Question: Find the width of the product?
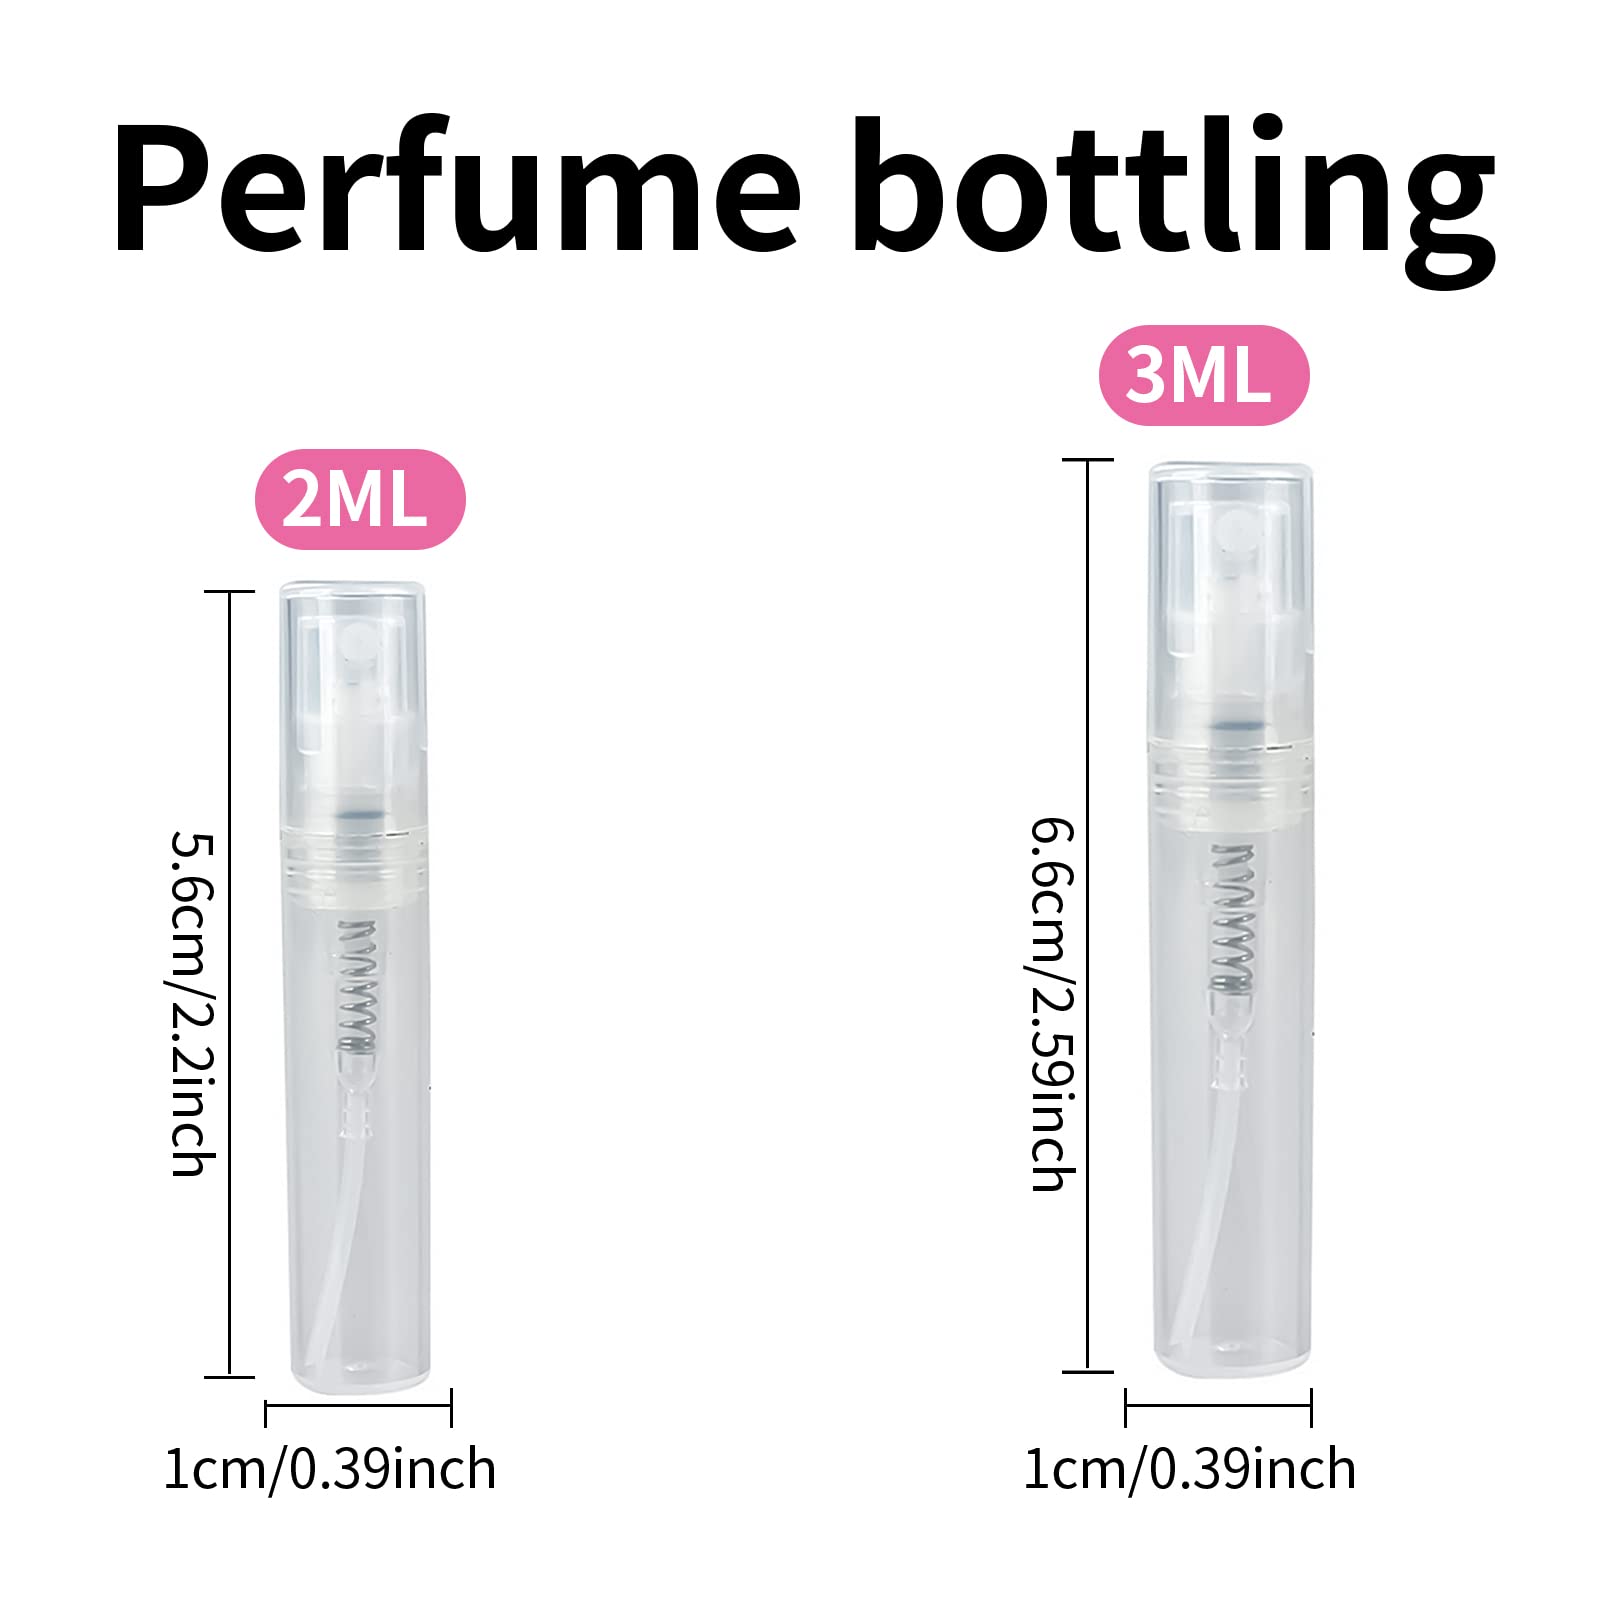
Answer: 3.0 centimetre